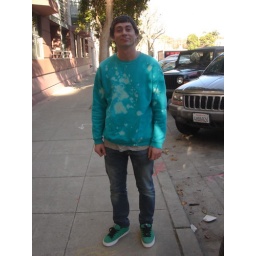
Rag Robot in a green sweatshirt, green shoes